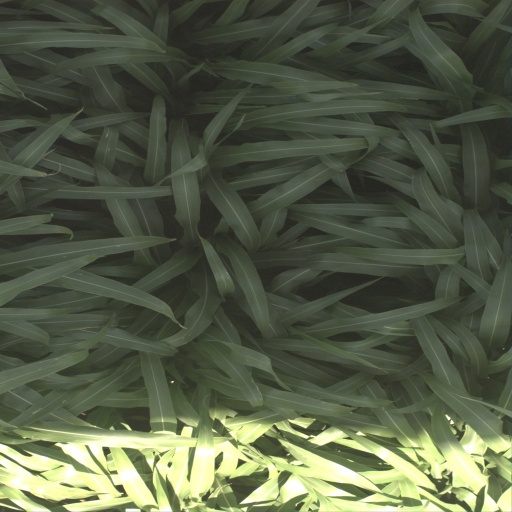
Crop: sorghum